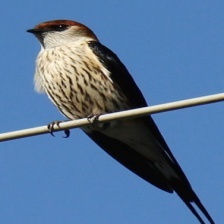
Species: STRIPPED SWALLOW
Scientific name: CECROPIS ABYSSINICA